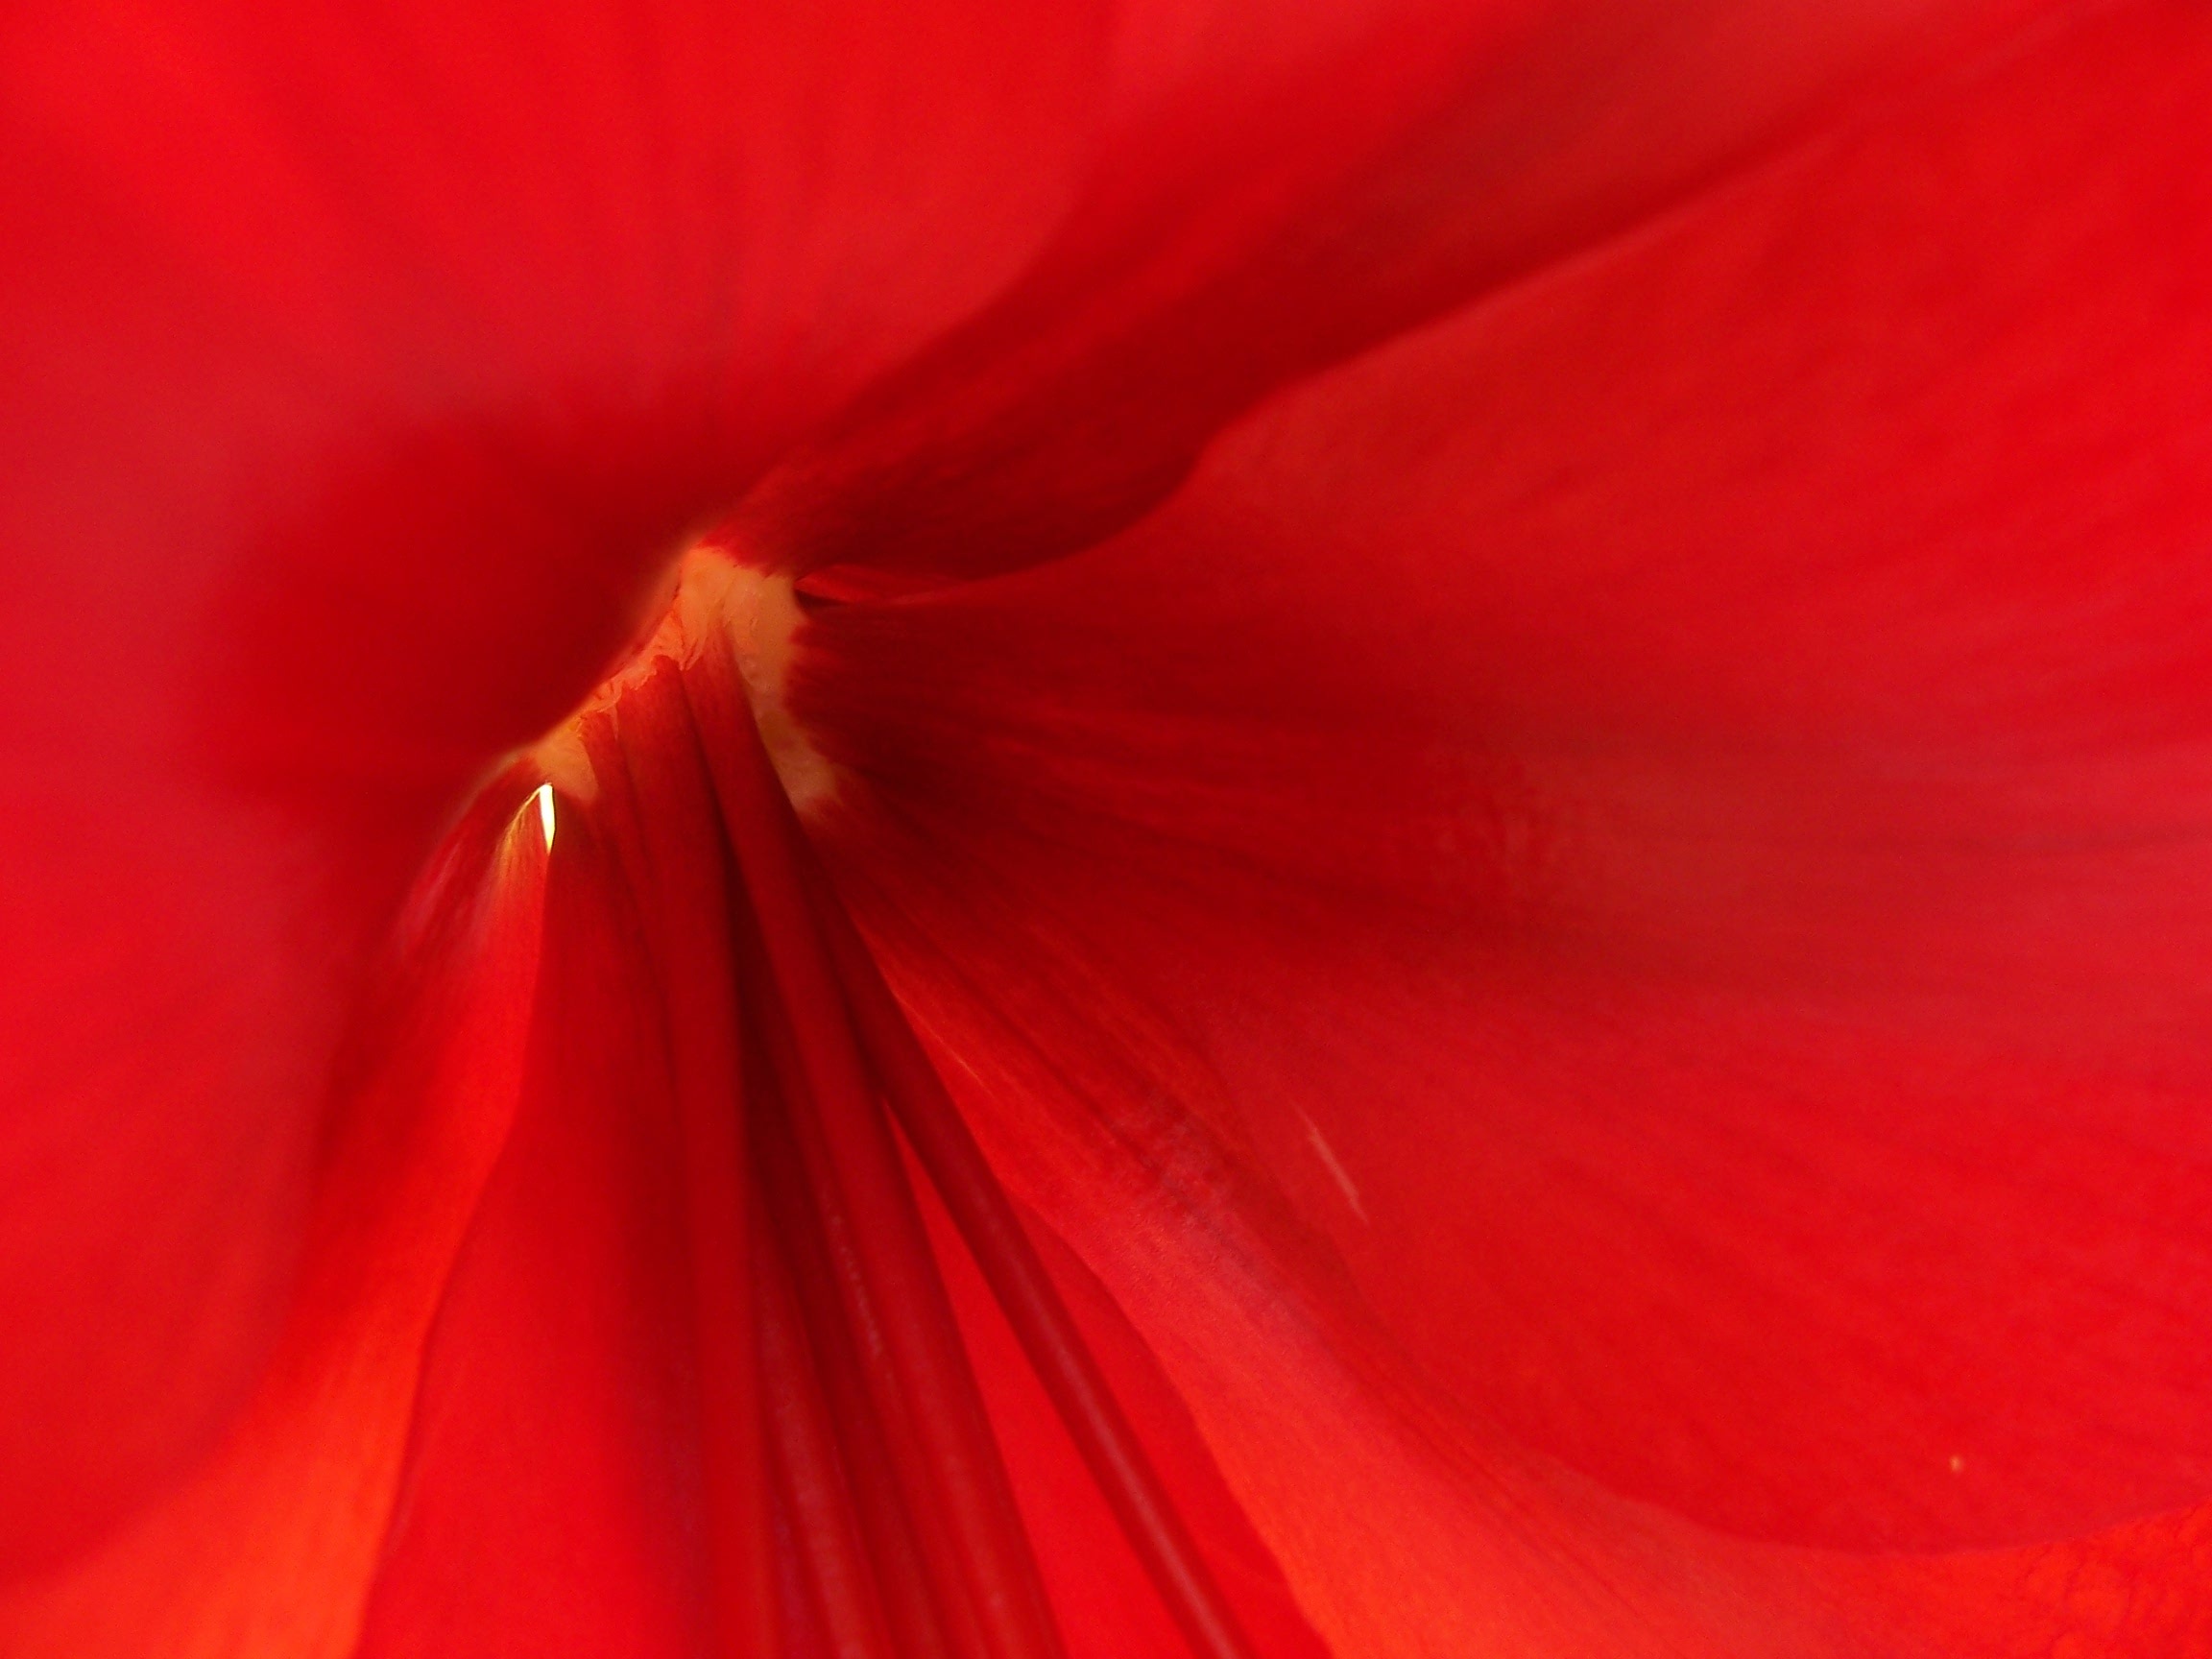
nature, plant, flower, petal, red, macro, pink, close up, macro photography, flowering plant, land plant, amaryllis belladonna